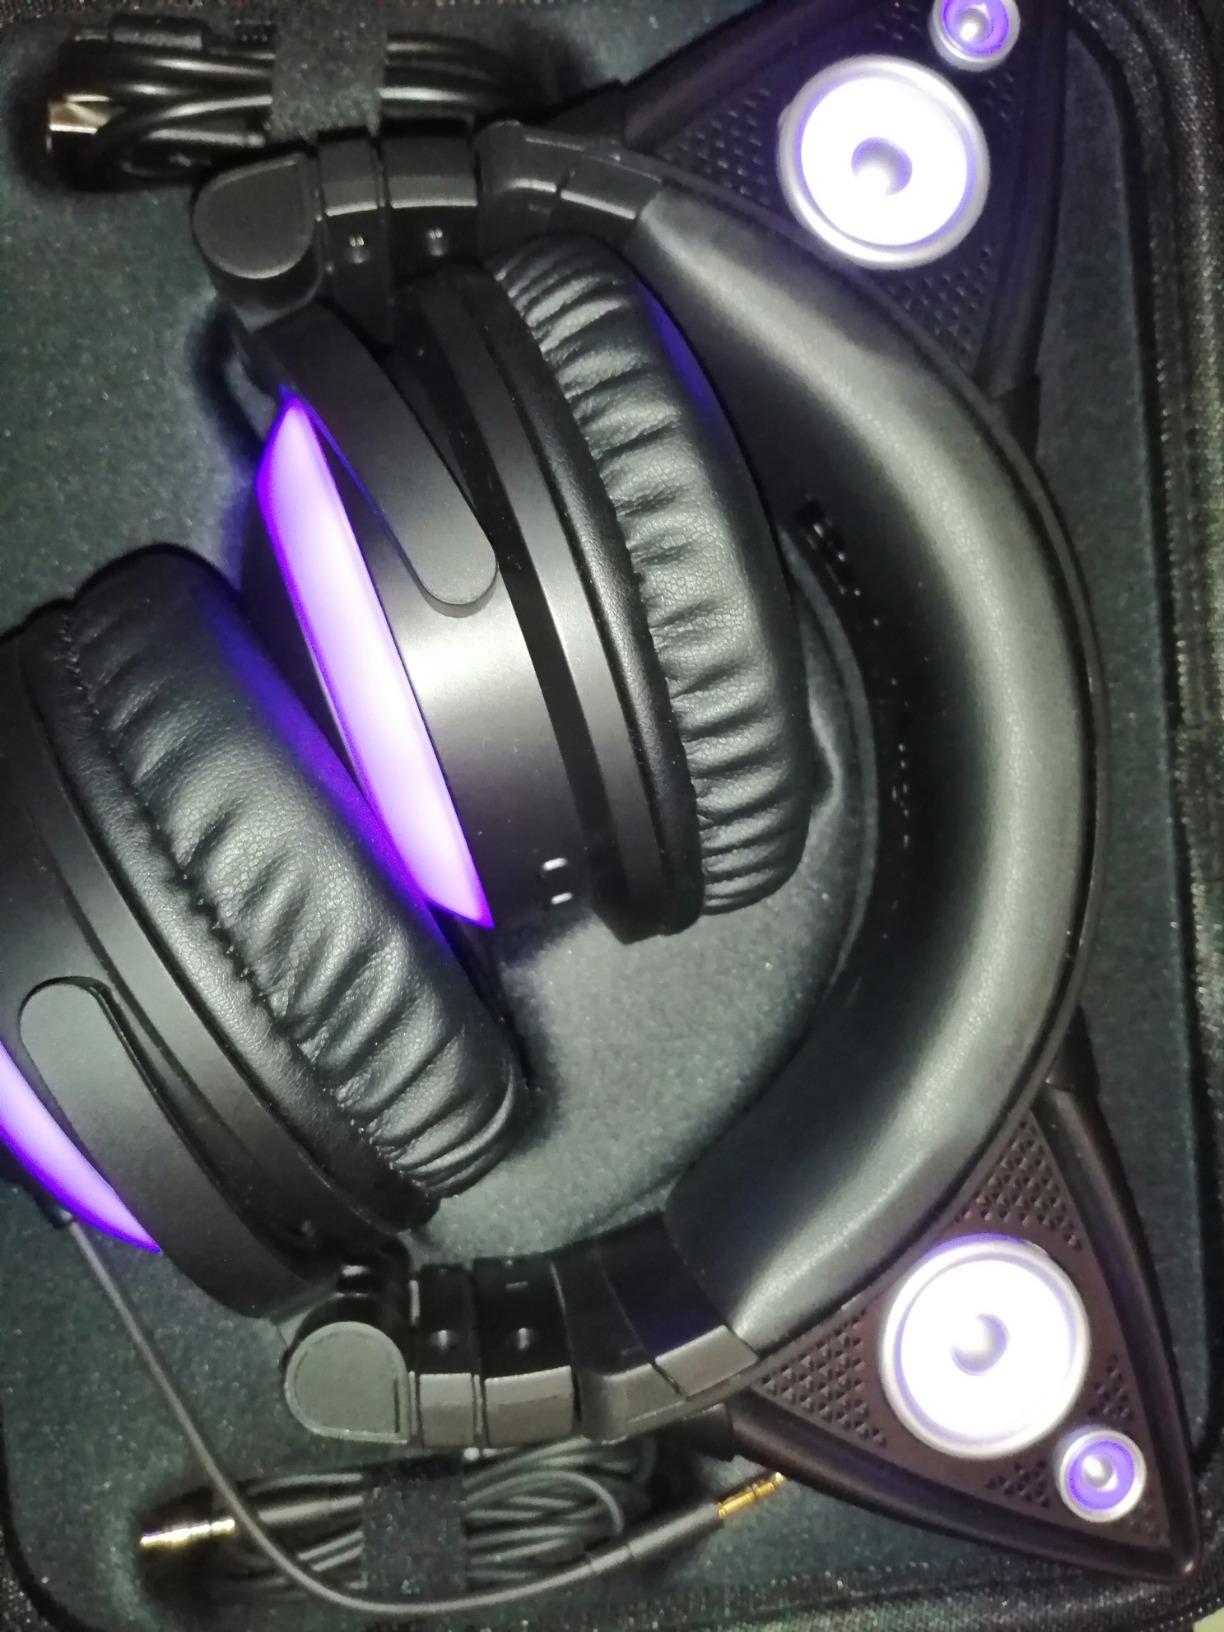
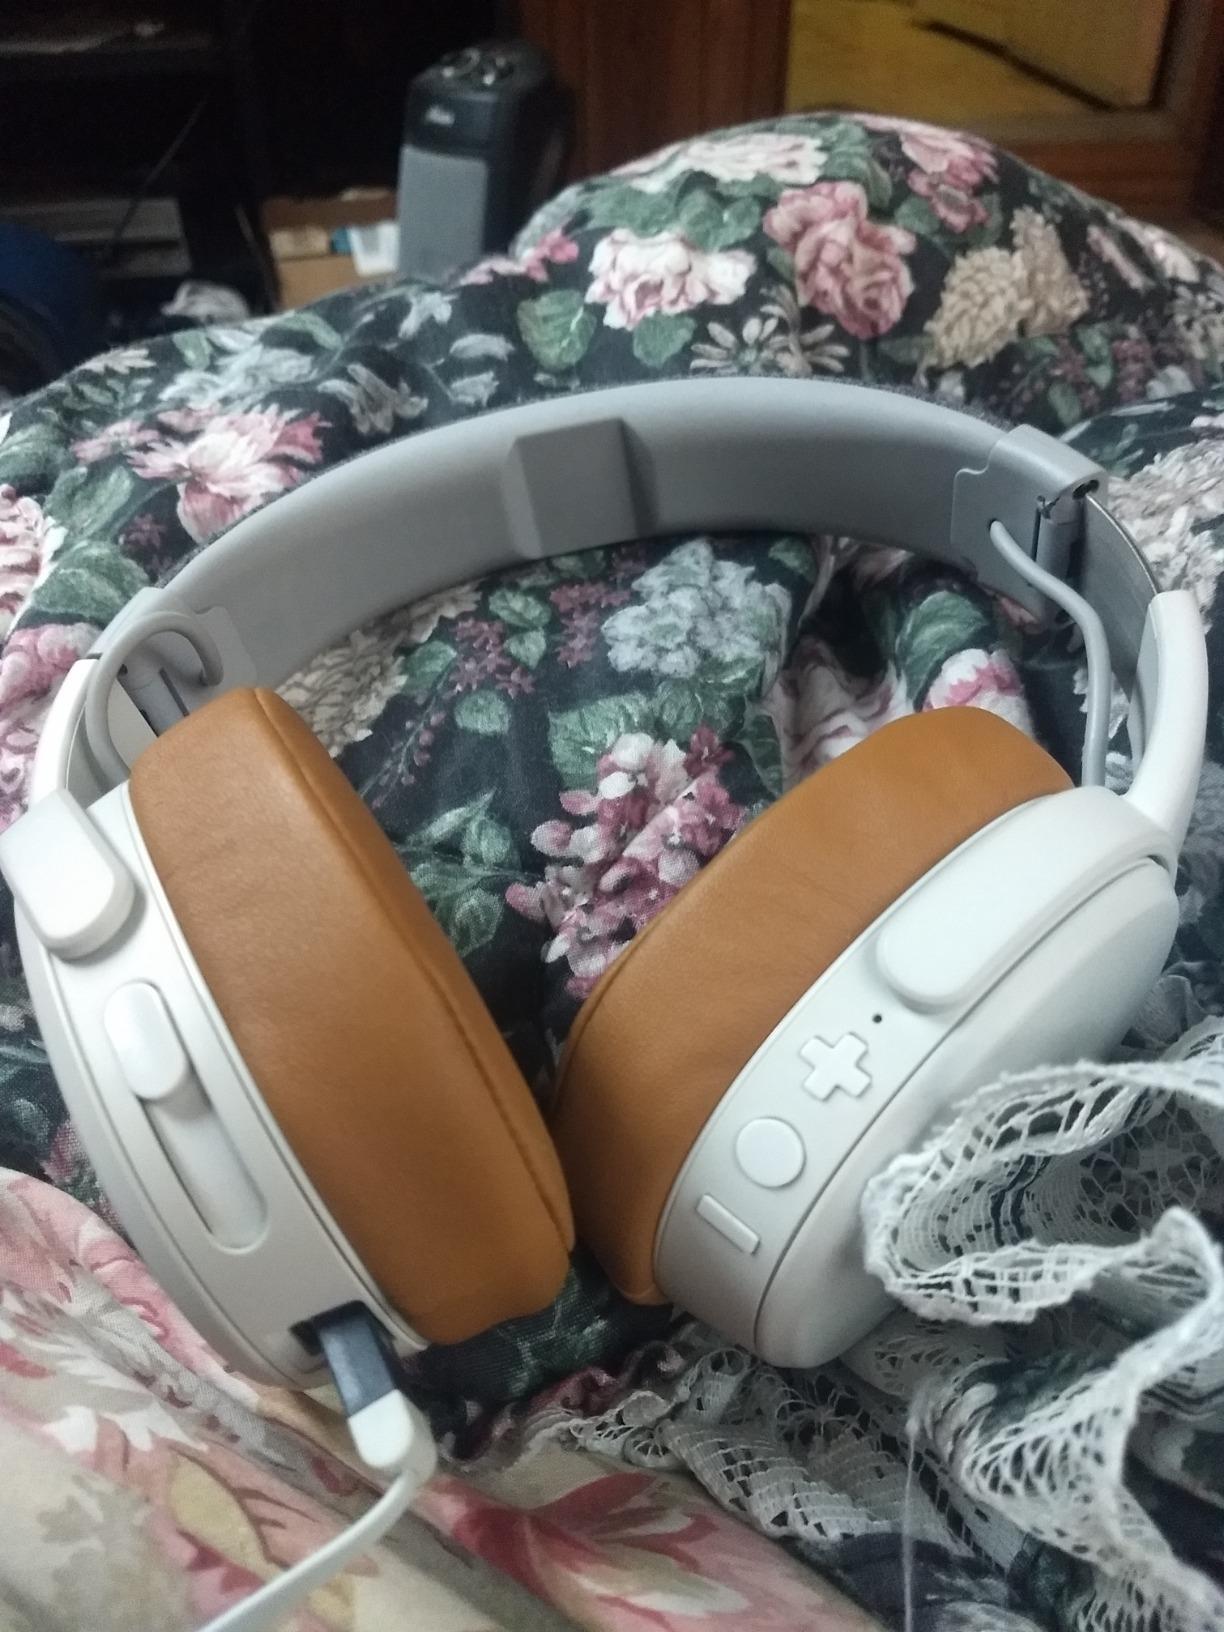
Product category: headphones
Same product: no